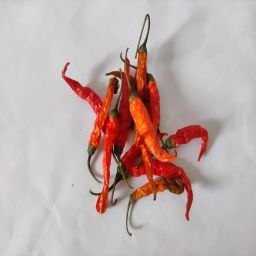
Crop: Chile Pepper
Quality: Dried